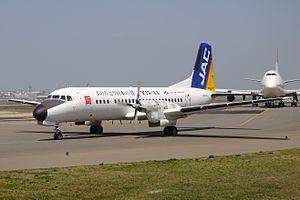
Japan Air Commuter est une compagnie aérienne japonaise, du groupe Japan Airlines.